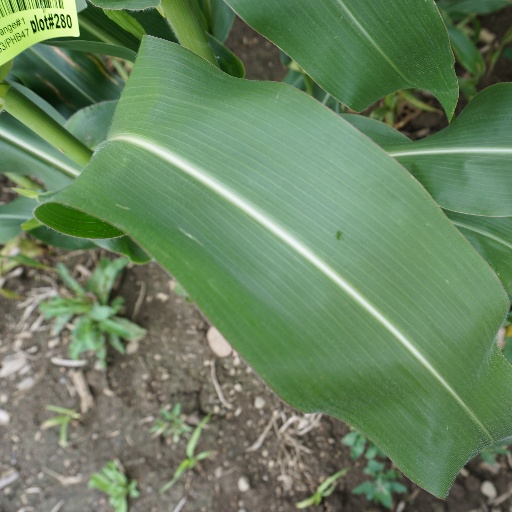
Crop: maize; corn